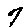
Label: 7